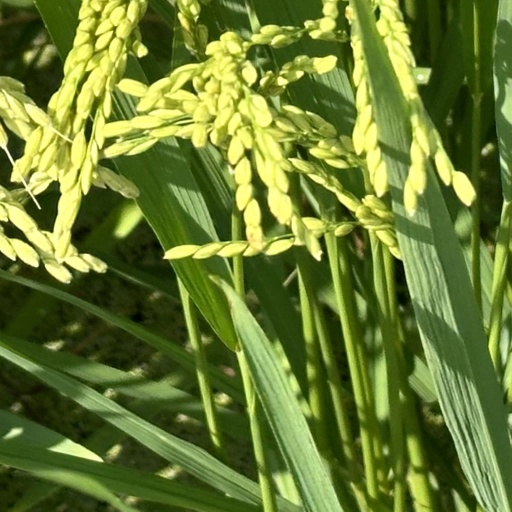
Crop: rice